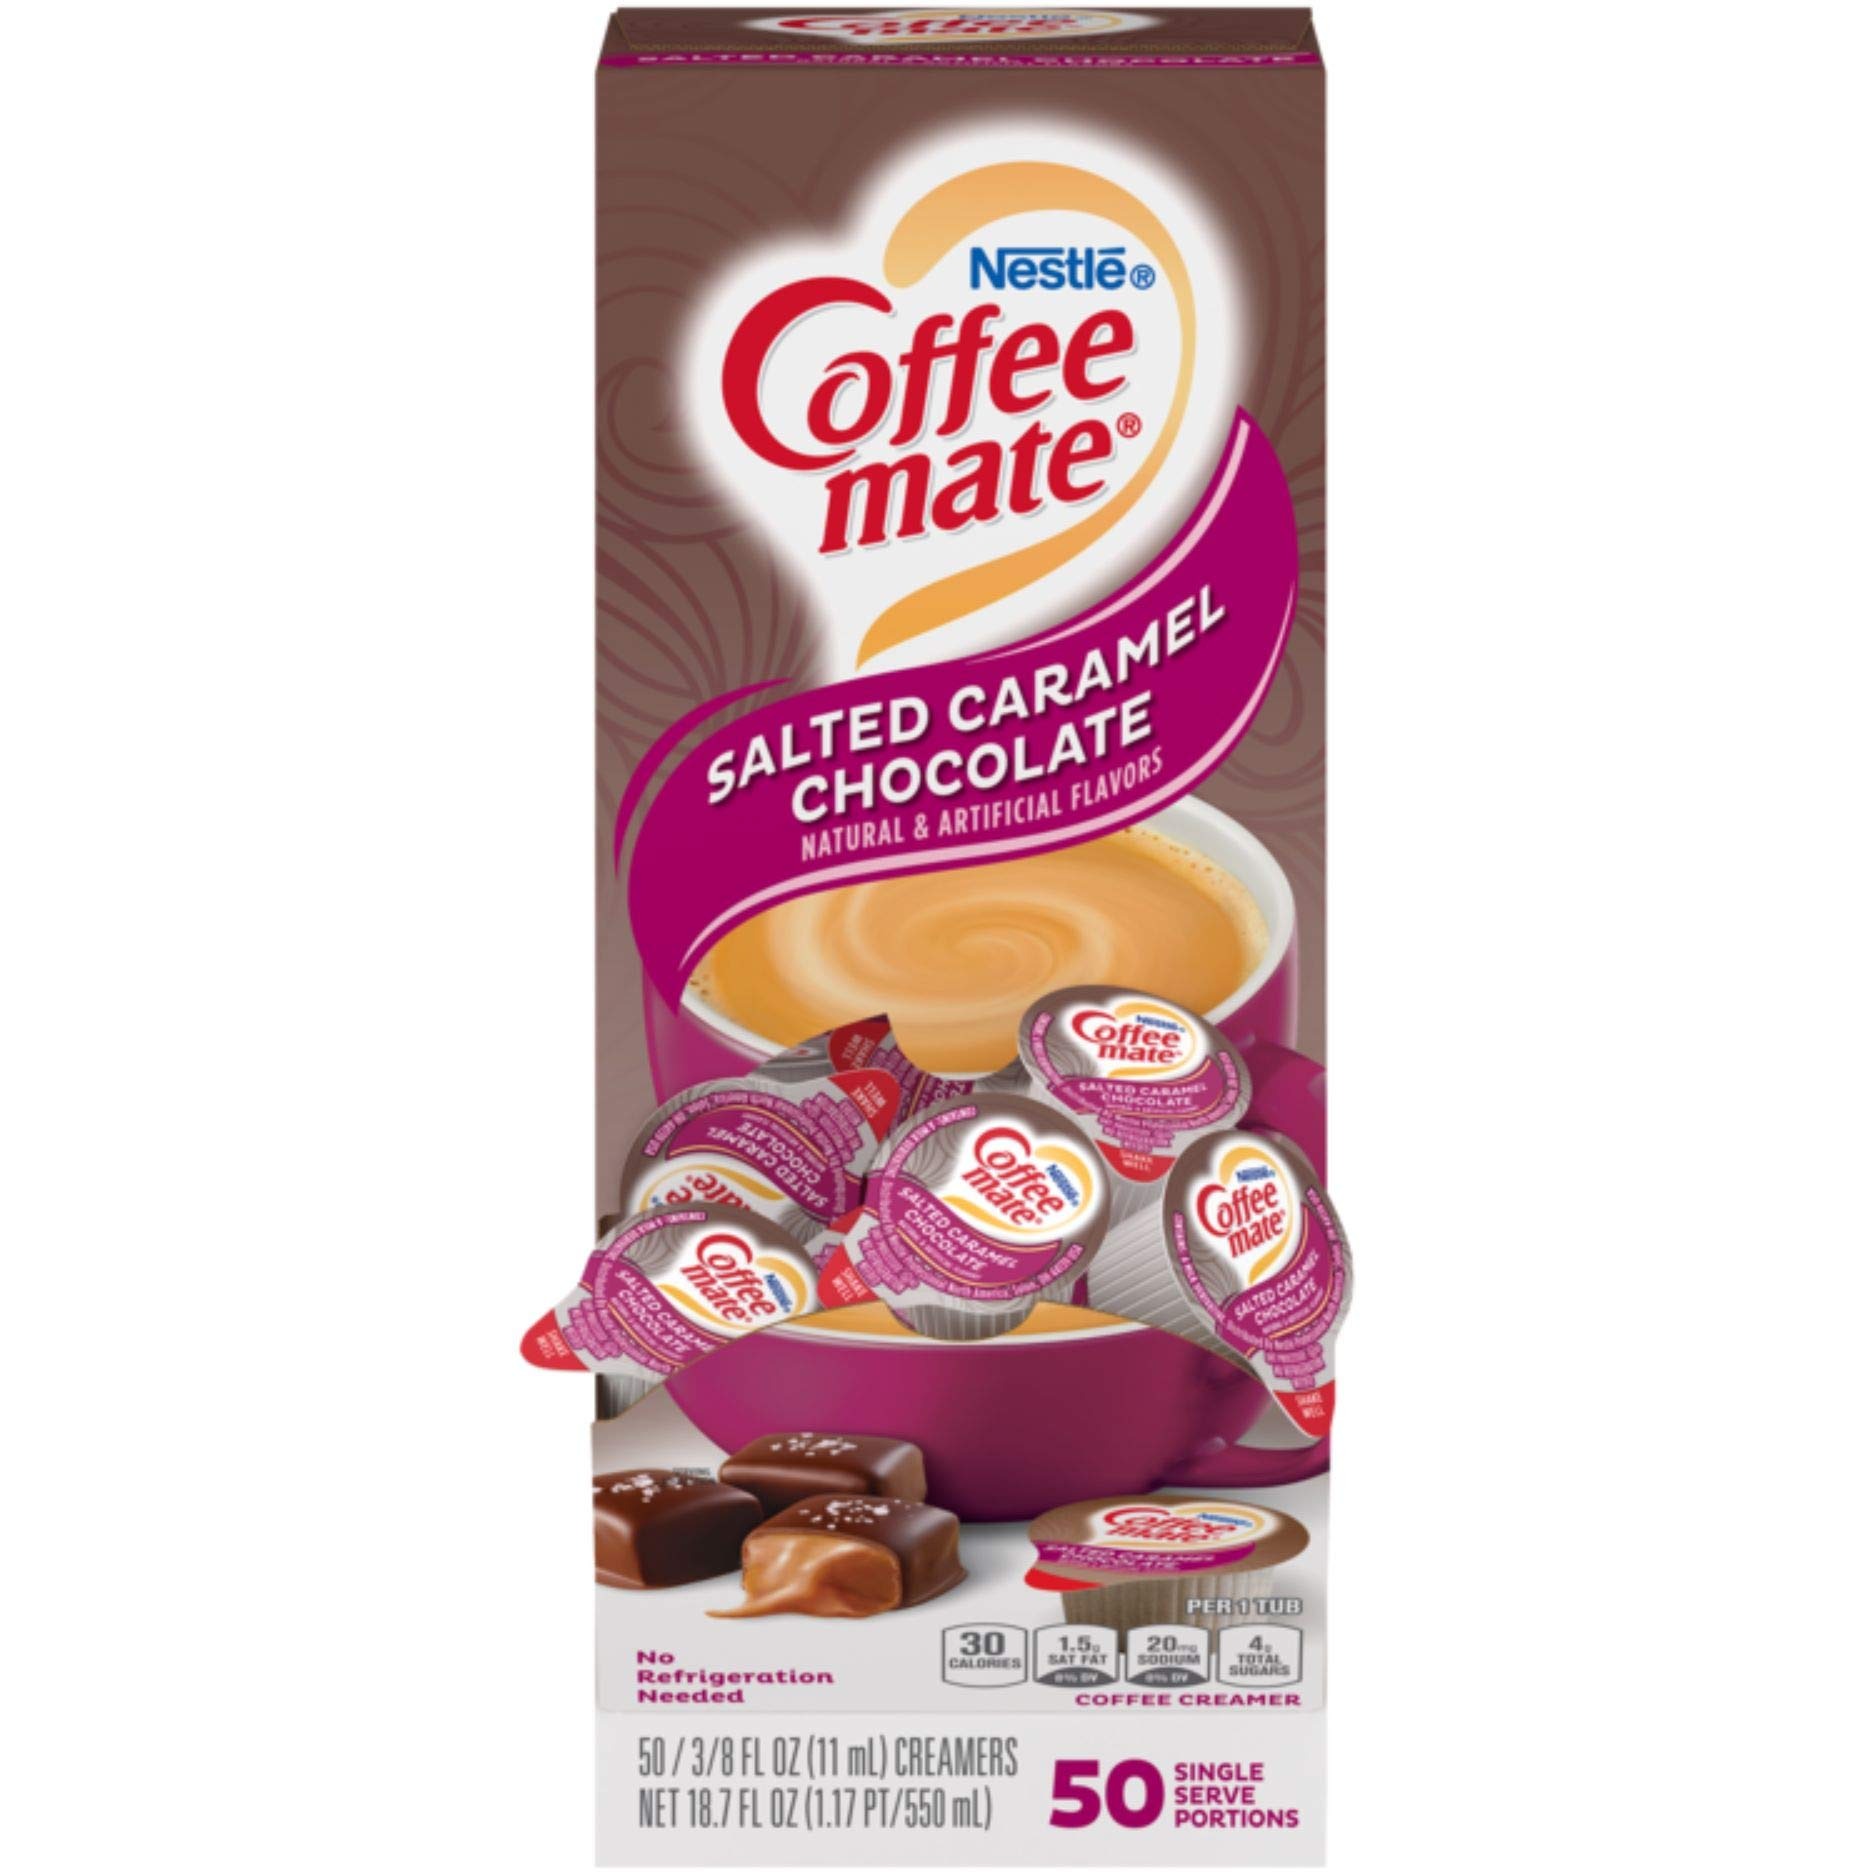
Item Name: Nestle Coffee Mate Coffee Creamer, Salted Caramel Chocolate, Liquid Creamer Singles, Box of 50 Singles
Value: 18.7
Unit: Fl Oz

Price: 13.445